Iran Federation of Sport Associations

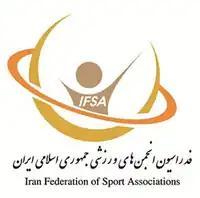

Iran Federation of Sport Associations (IFSA) is the governing body for 21 minor sports in Iran.